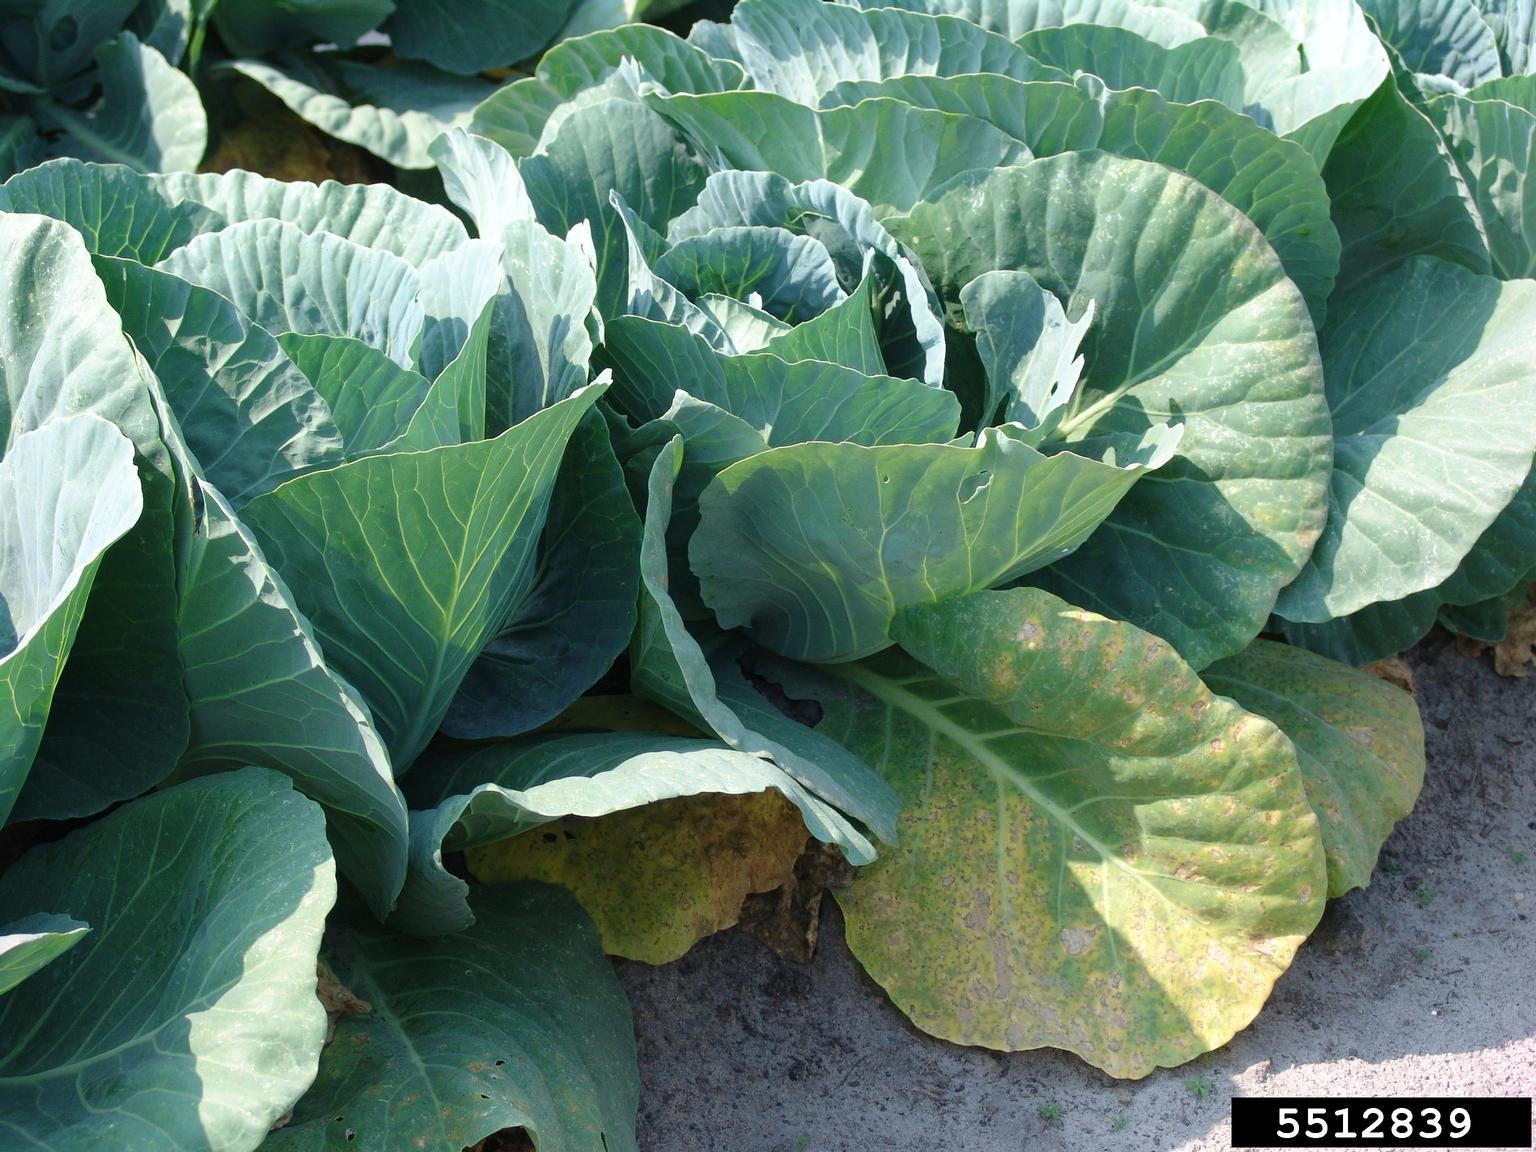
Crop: unknown
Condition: cabbage_cabbage_downy_mildew